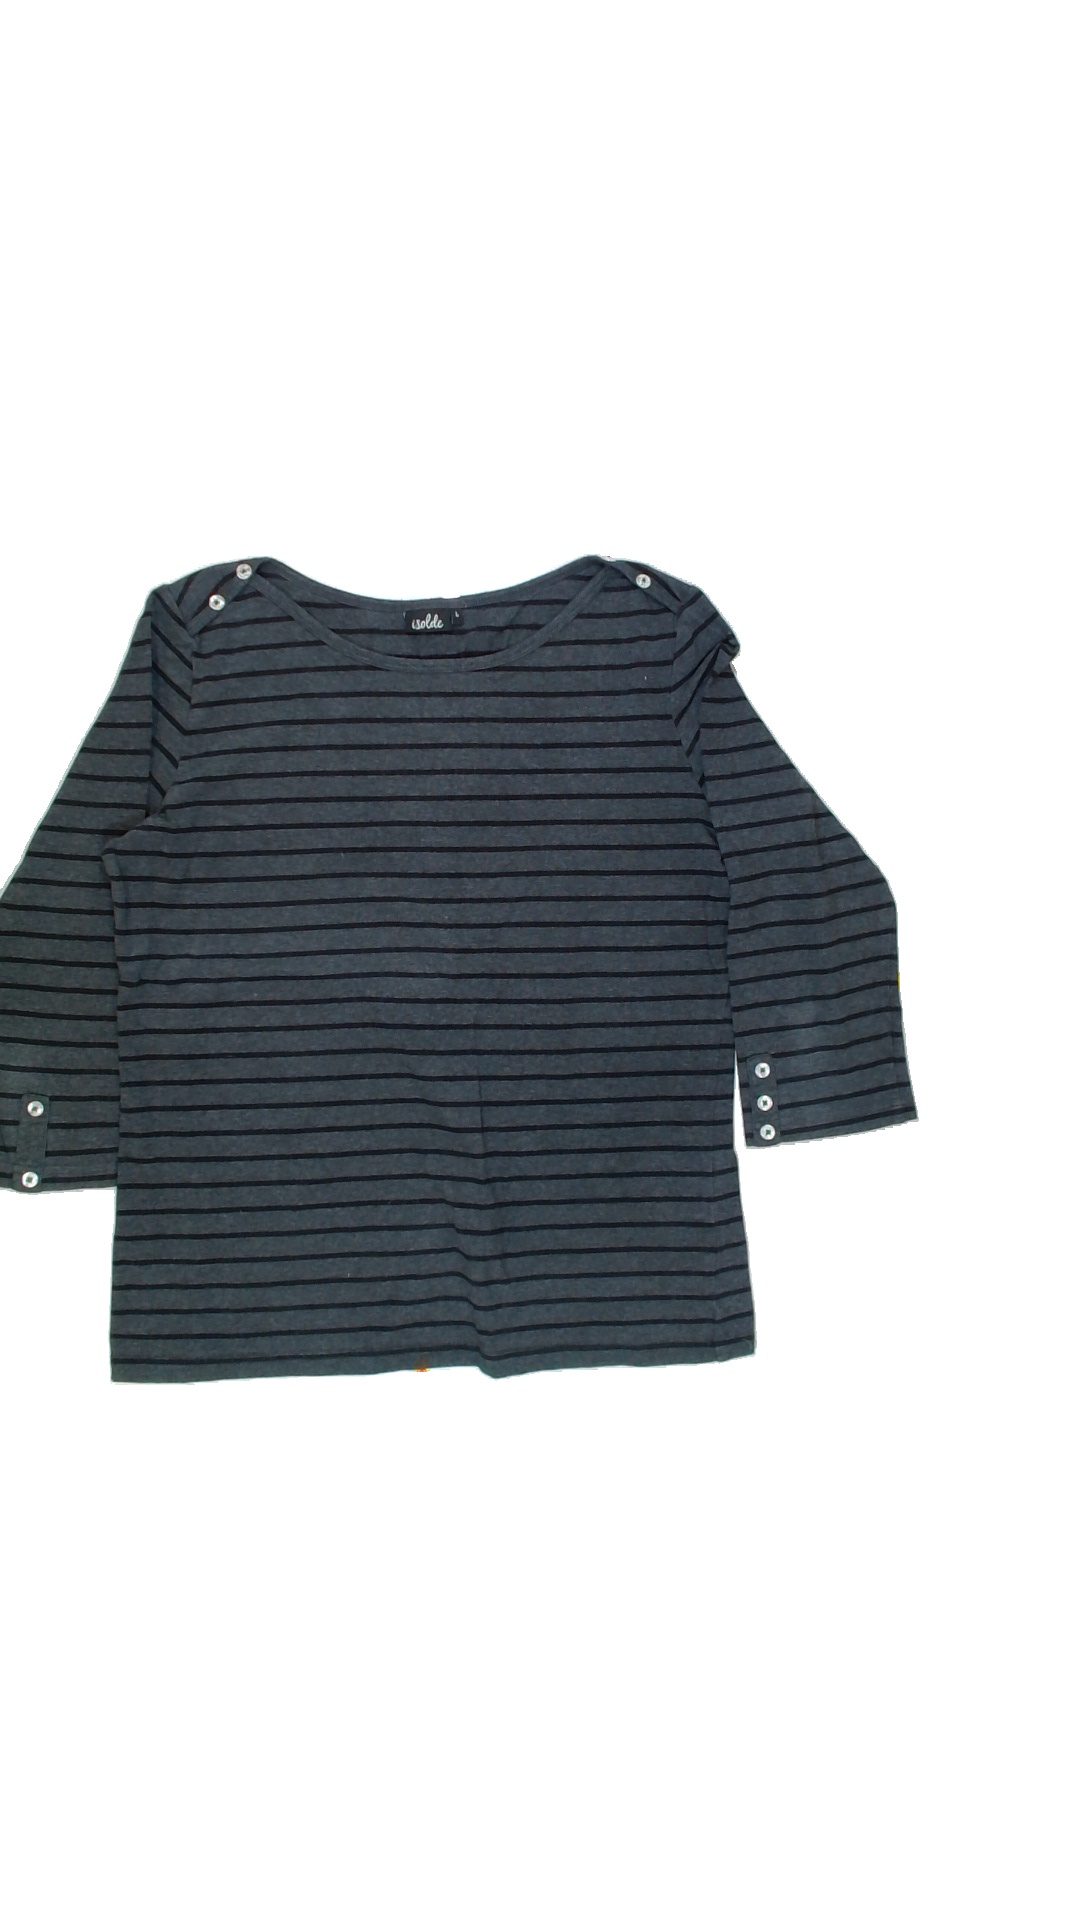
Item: Shirt (Ladies)
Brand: Isolde
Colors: Grey
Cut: Regular, C-collar
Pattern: Striped
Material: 85%cotton 15%acrylic
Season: All
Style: No trend
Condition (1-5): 5
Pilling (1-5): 4
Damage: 0
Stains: No
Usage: Reuse
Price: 50-100